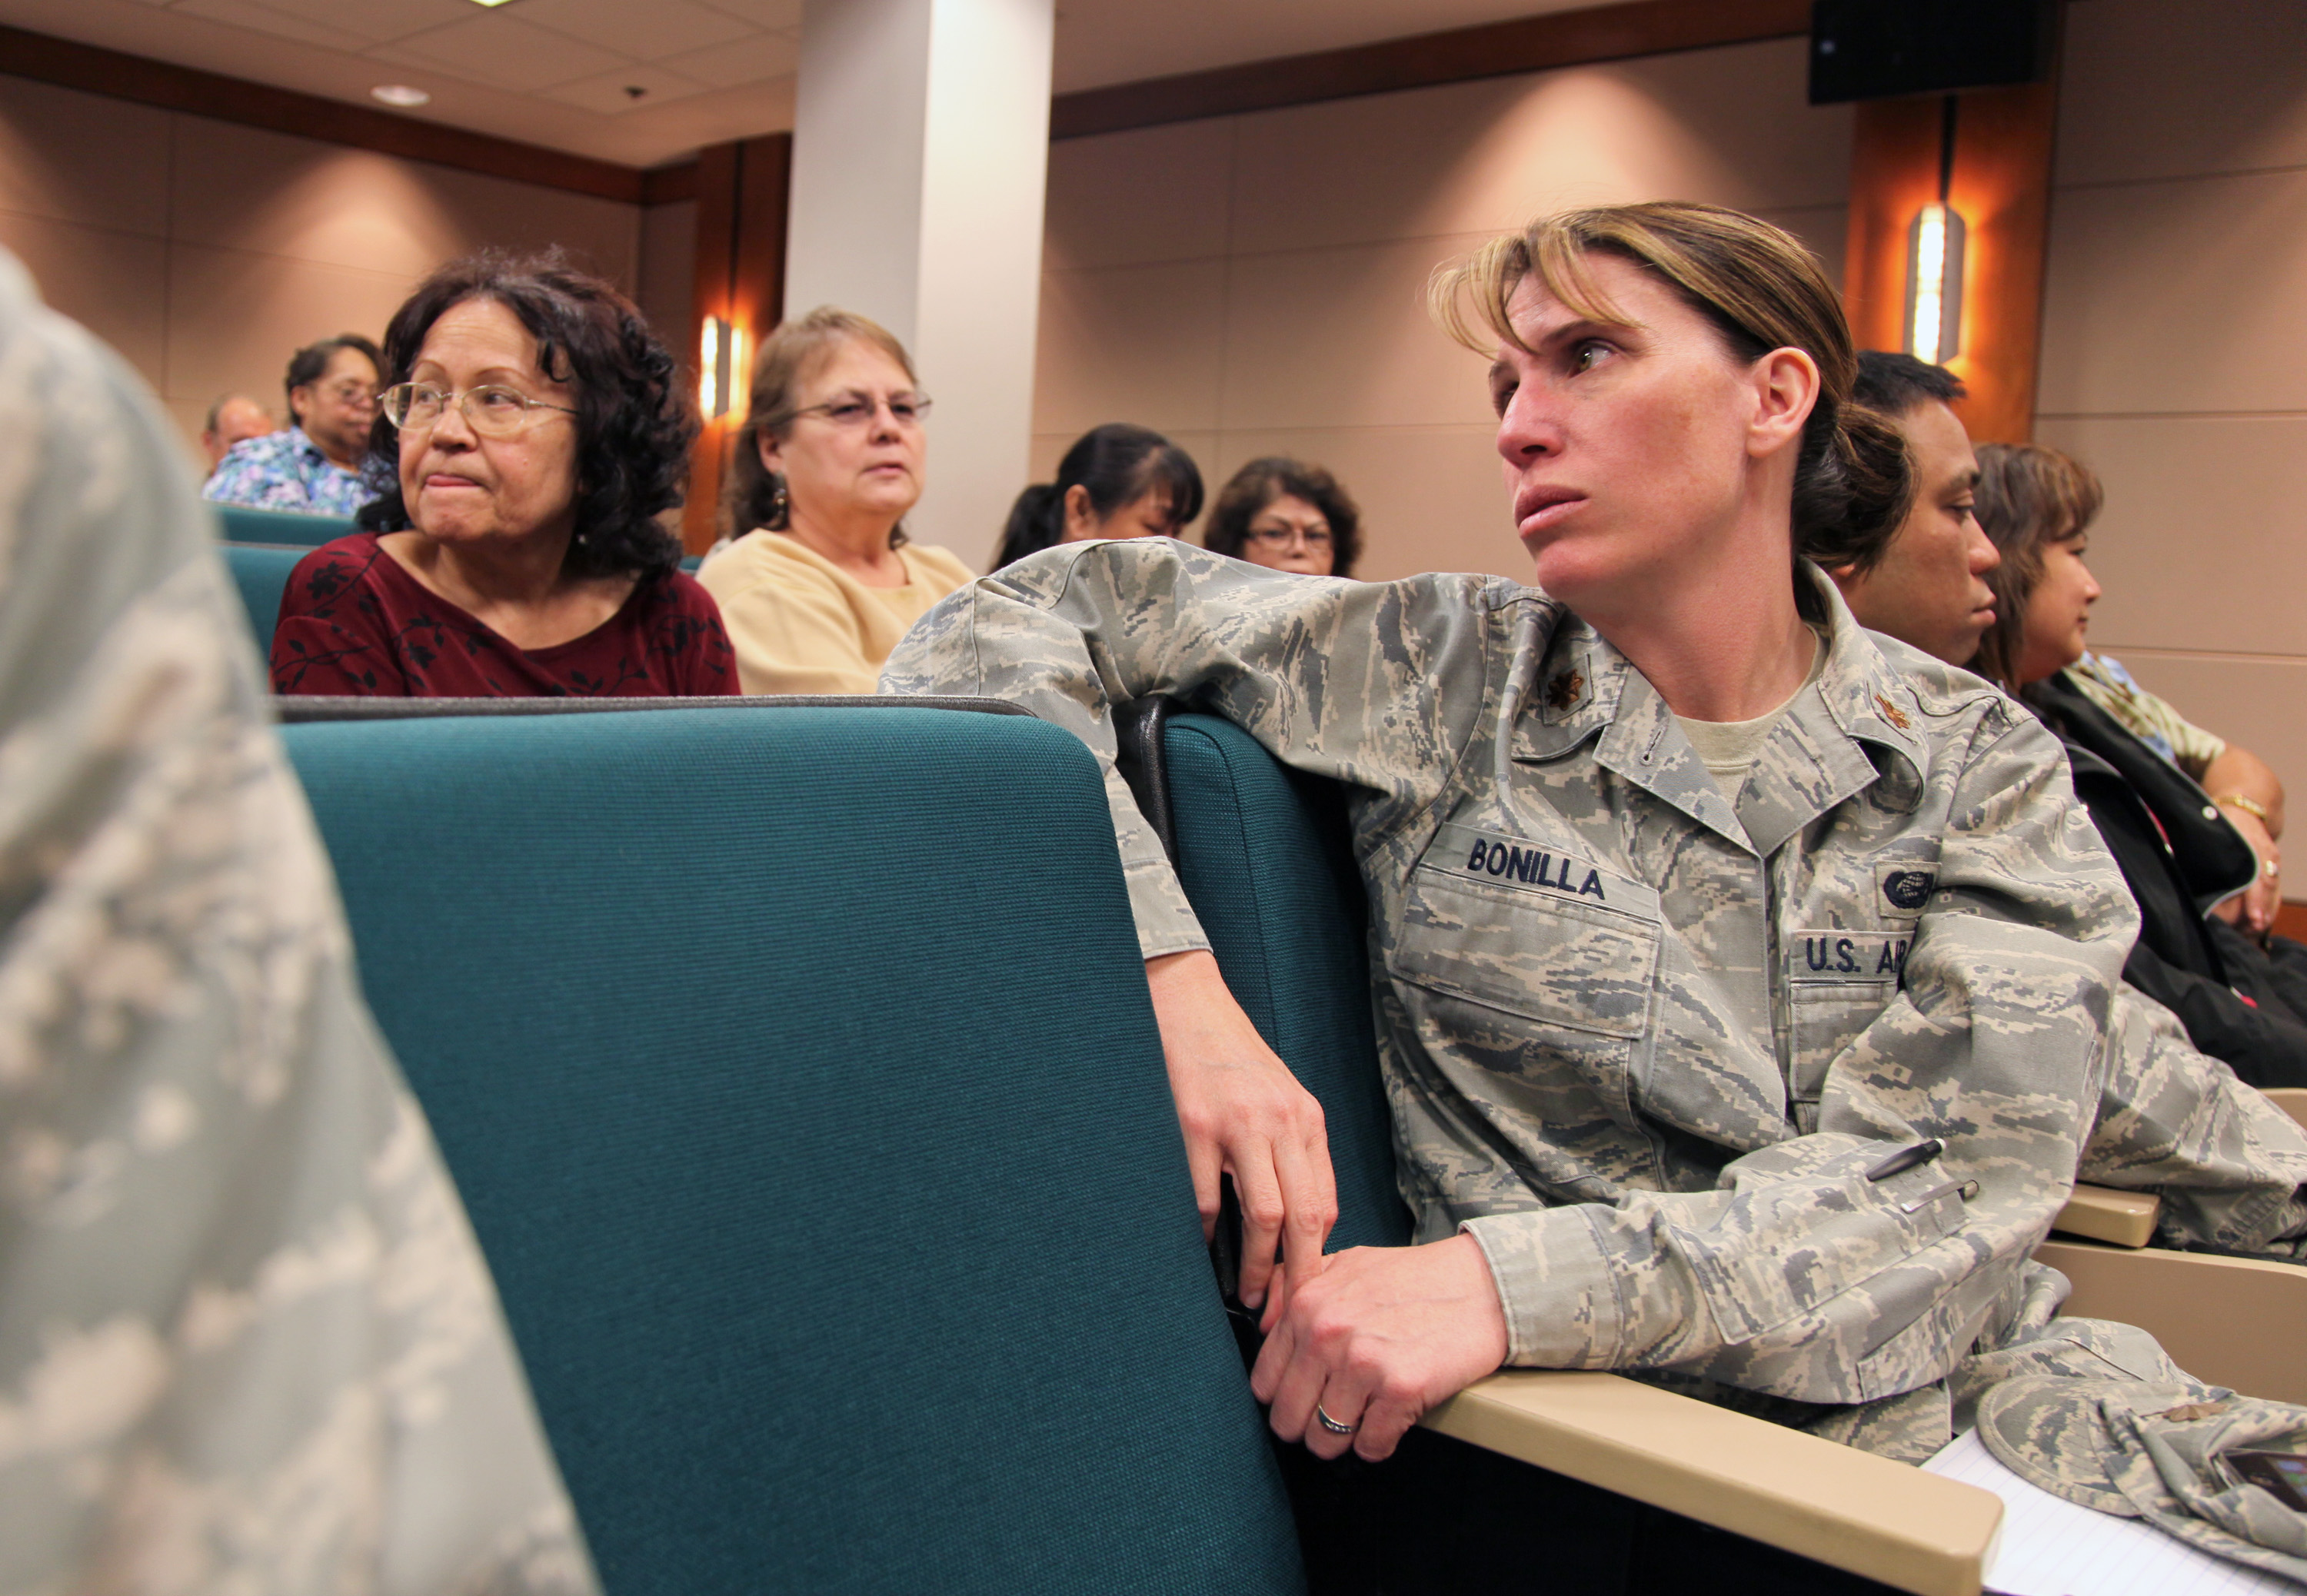
person, military, professional